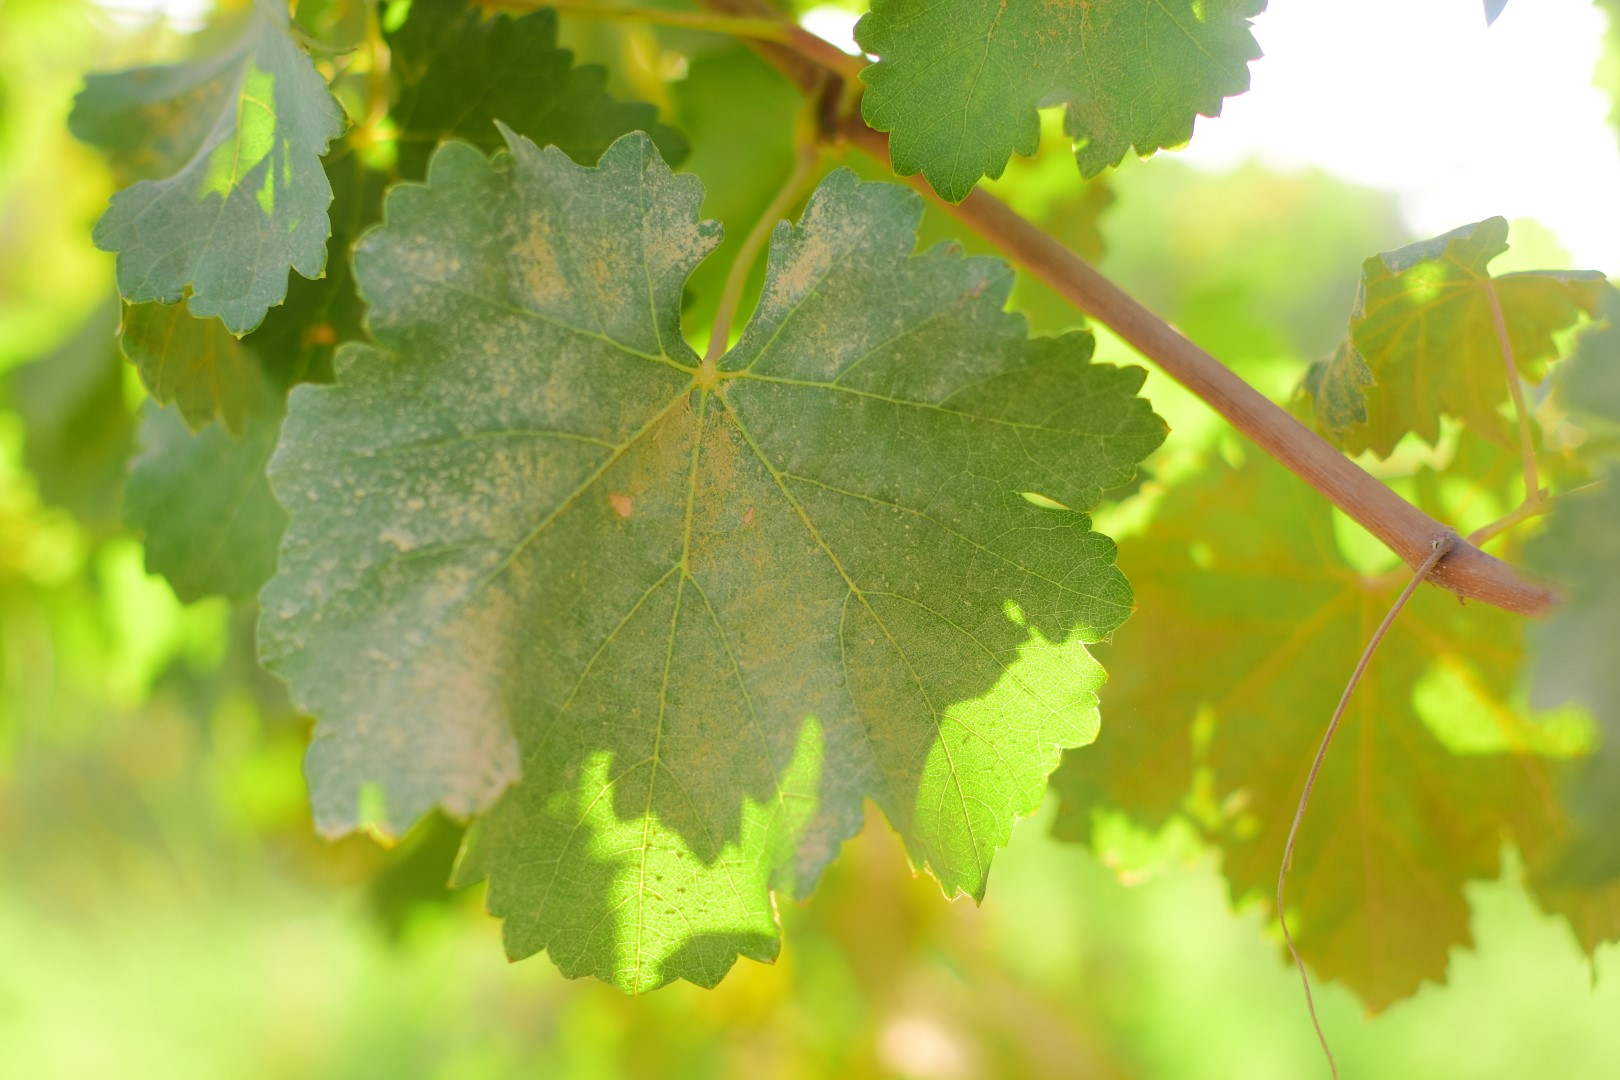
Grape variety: Deas Al-Annz